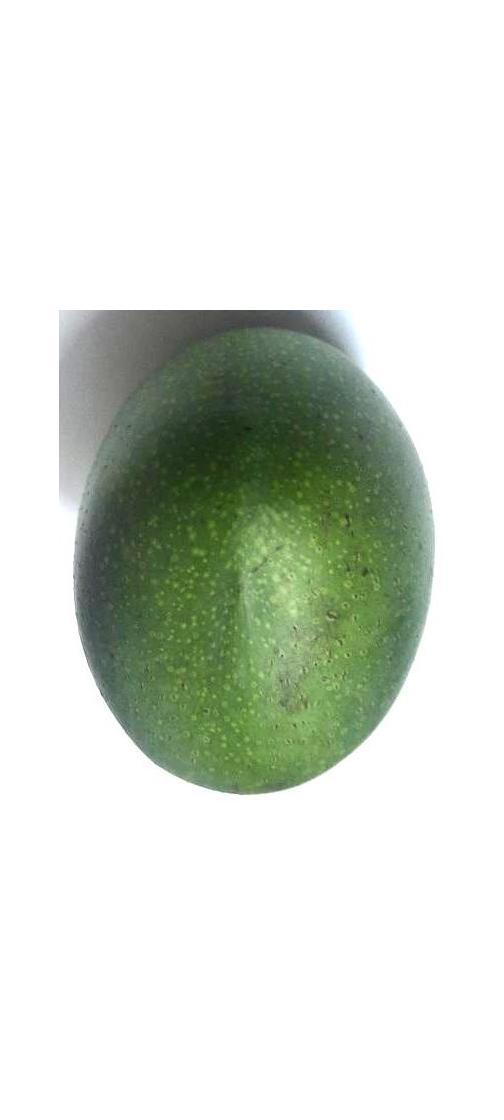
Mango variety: Ashshina Zhinuk